Describe the emotion expressed in this image:  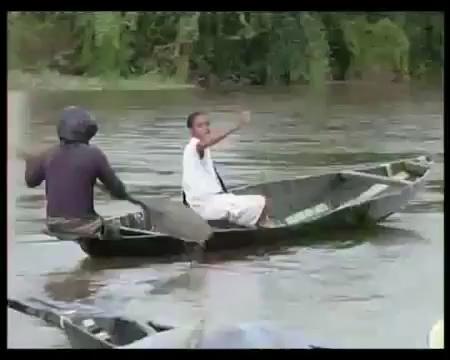
This person displays Fear, valence and arousal with high intensity.